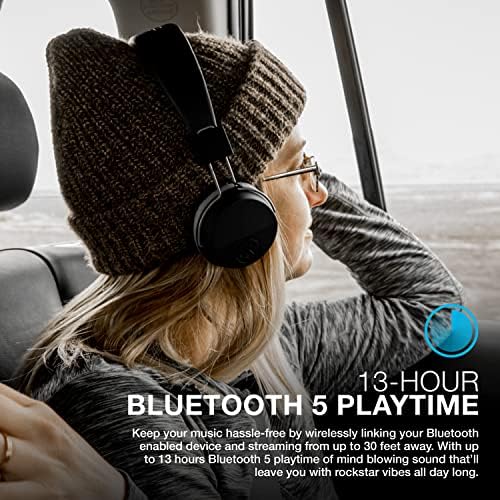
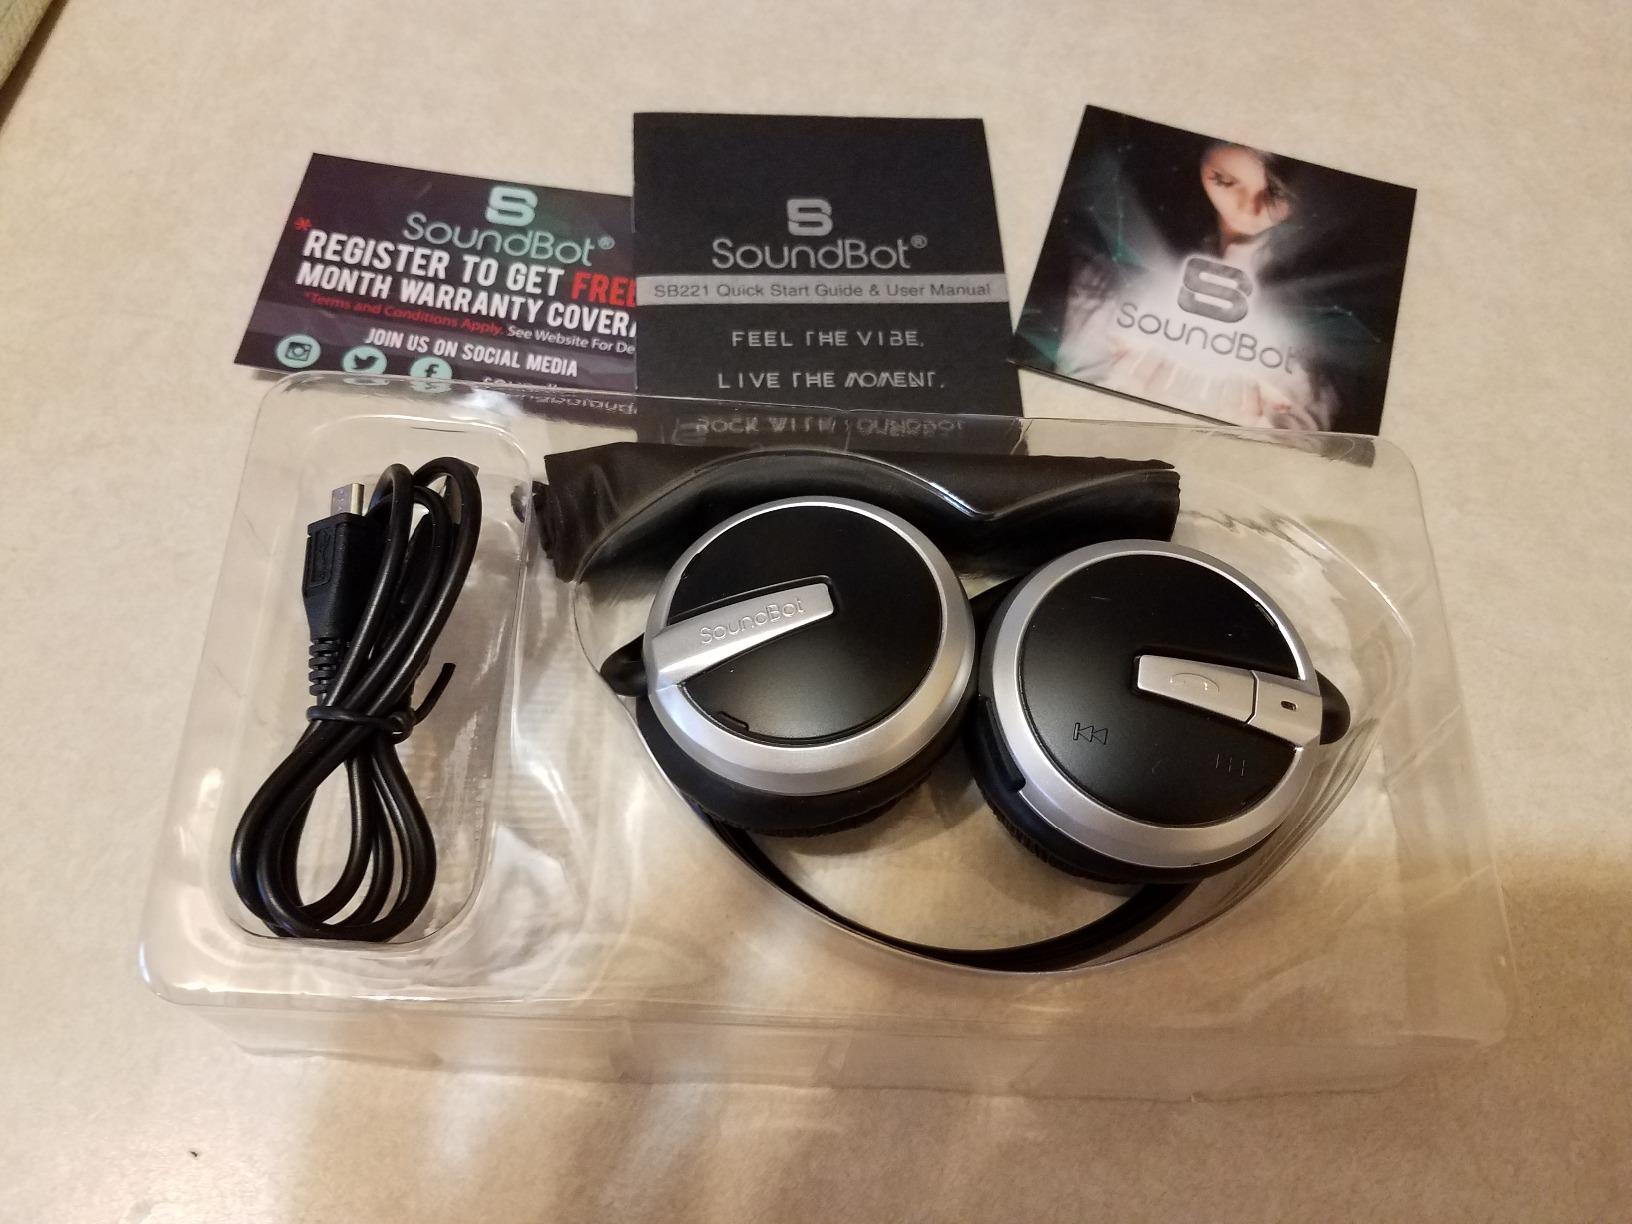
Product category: headphones
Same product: no